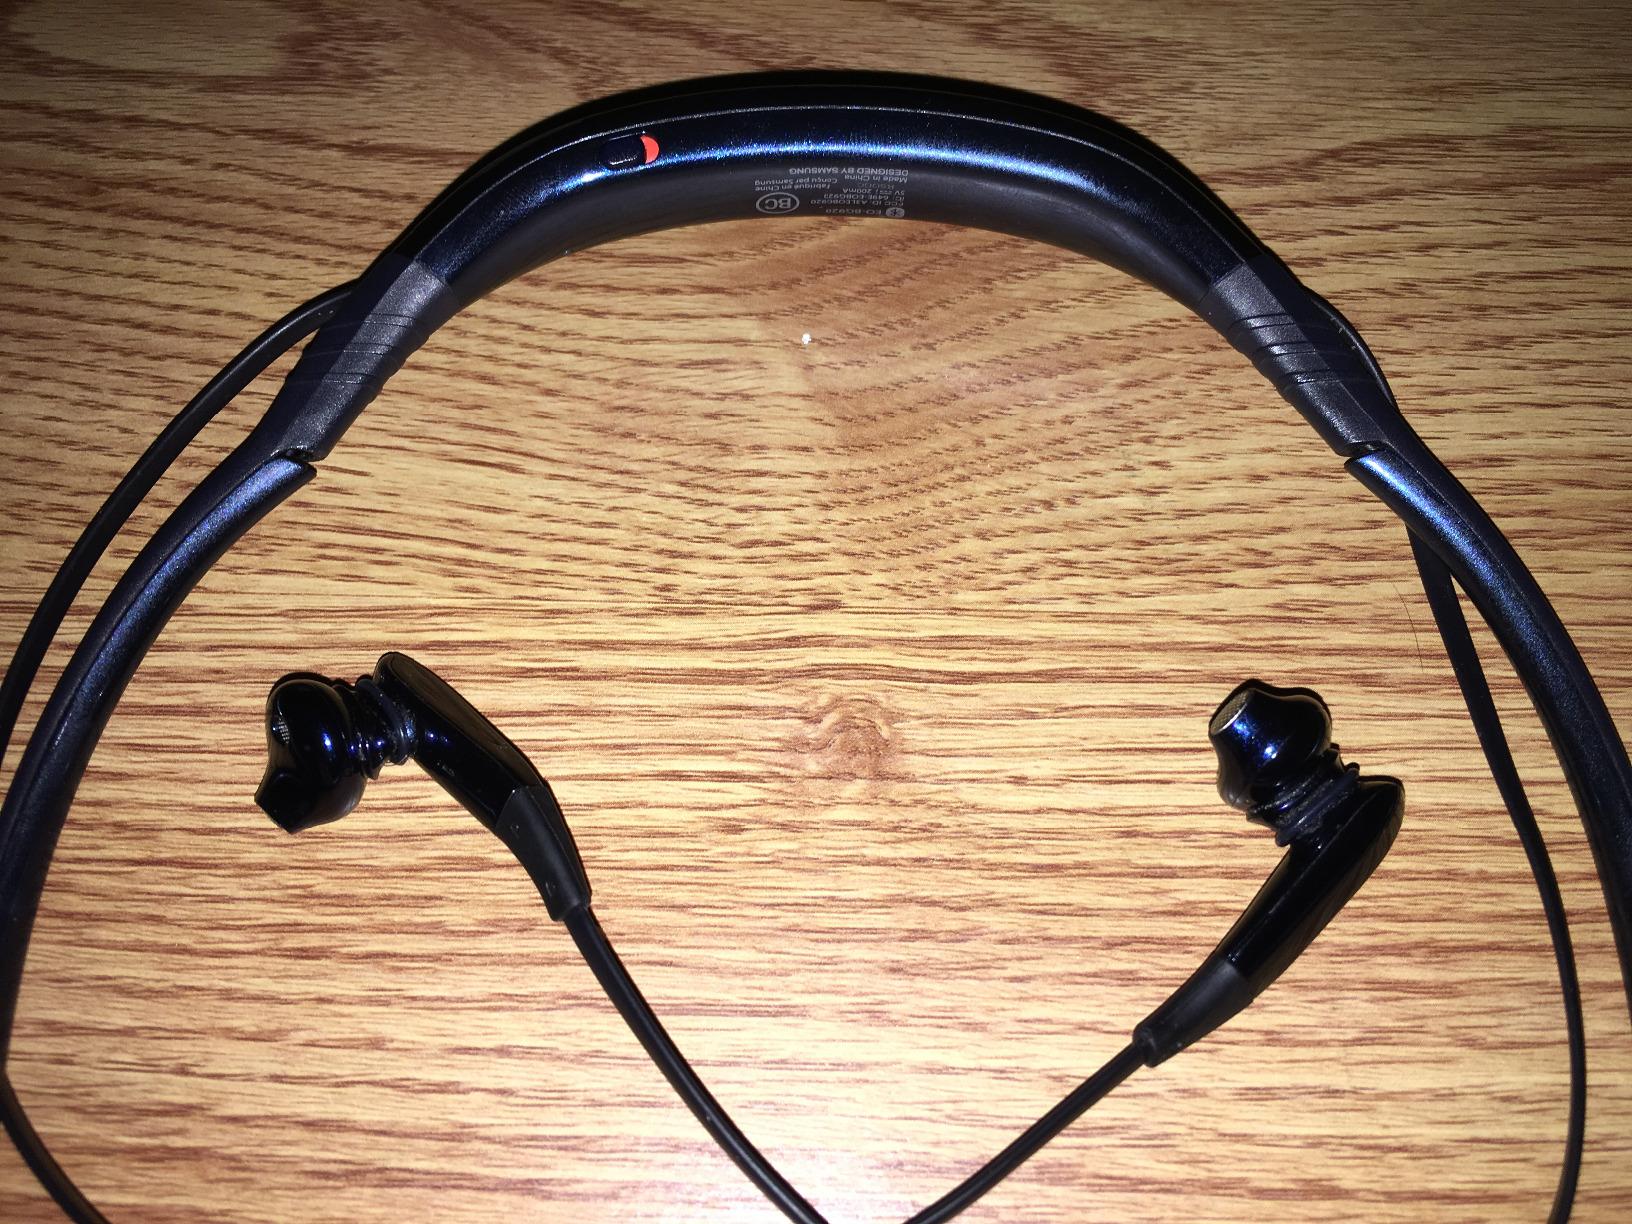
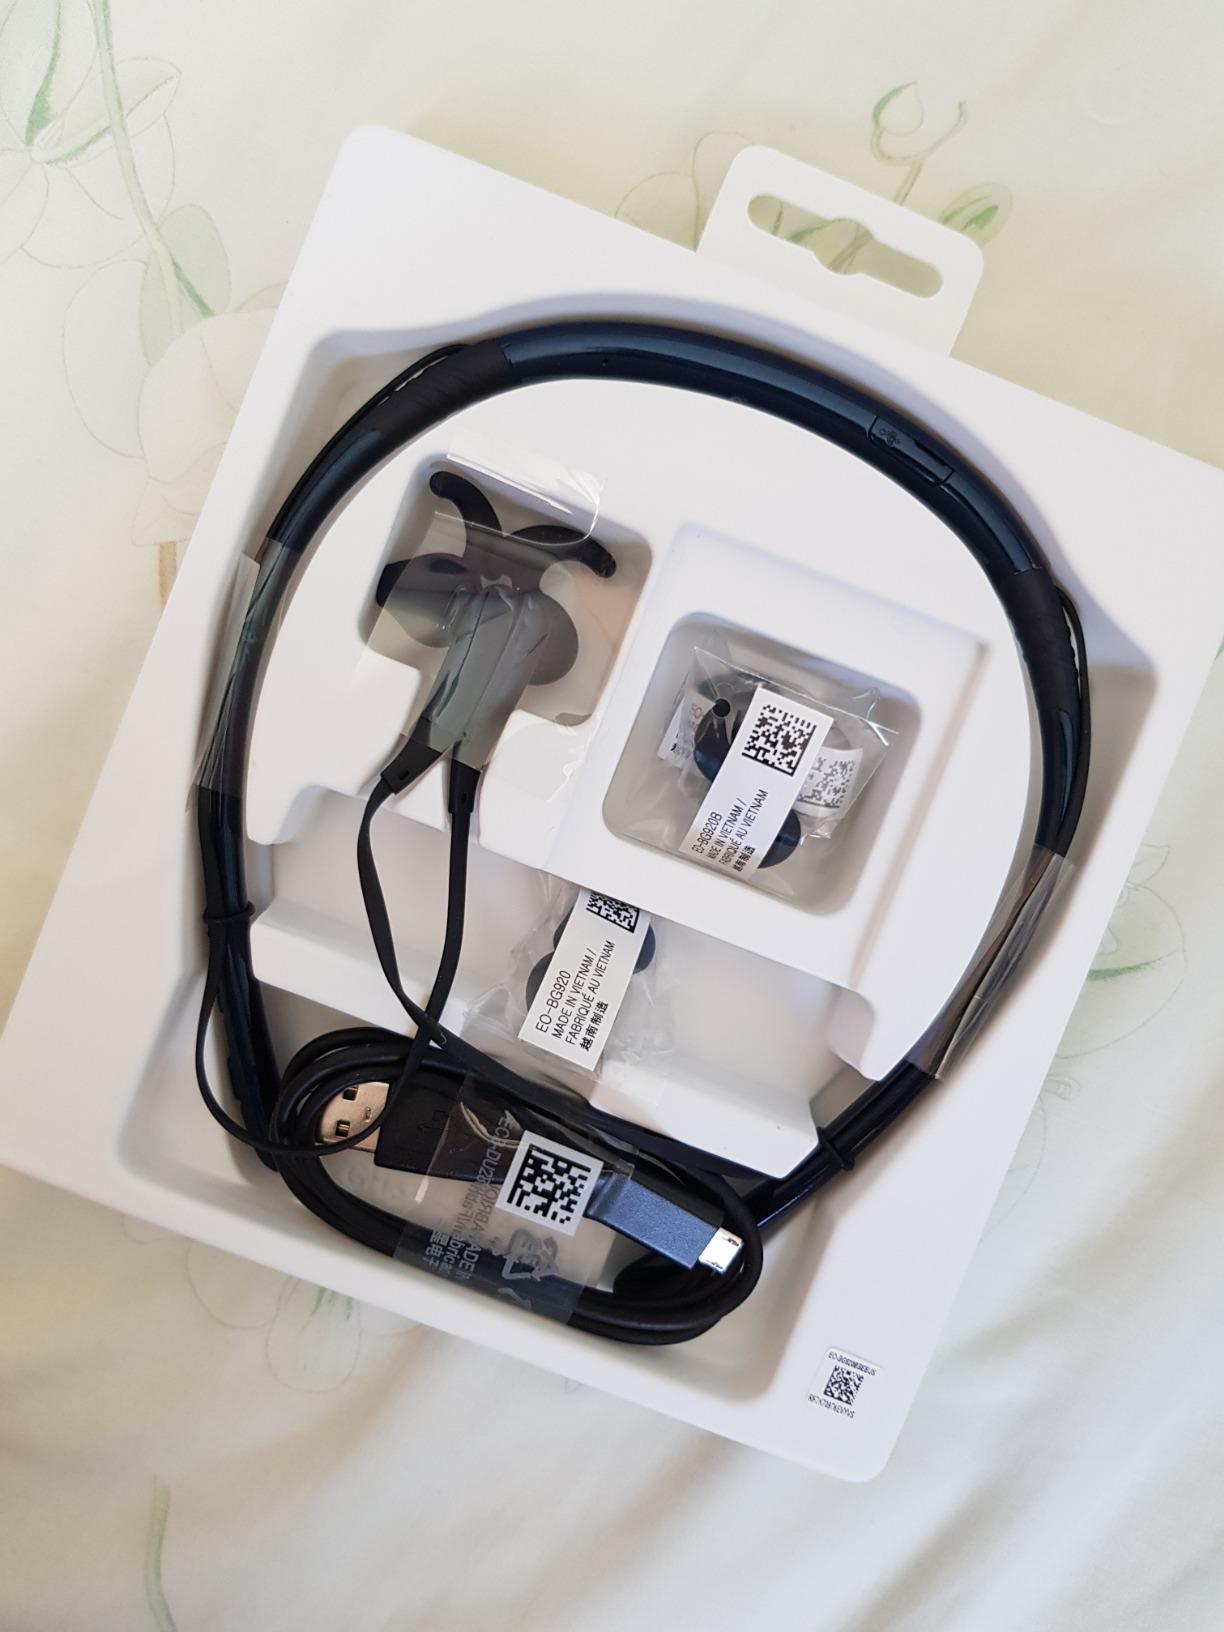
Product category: headphones
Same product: yes